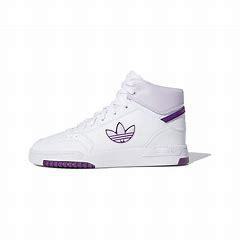
Brand: adidas
Model: originals Adidas Originals Drop Step XL